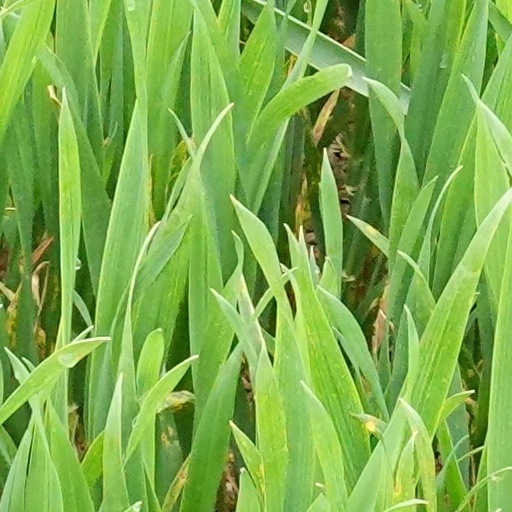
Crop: wheat